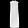
Label: Dress